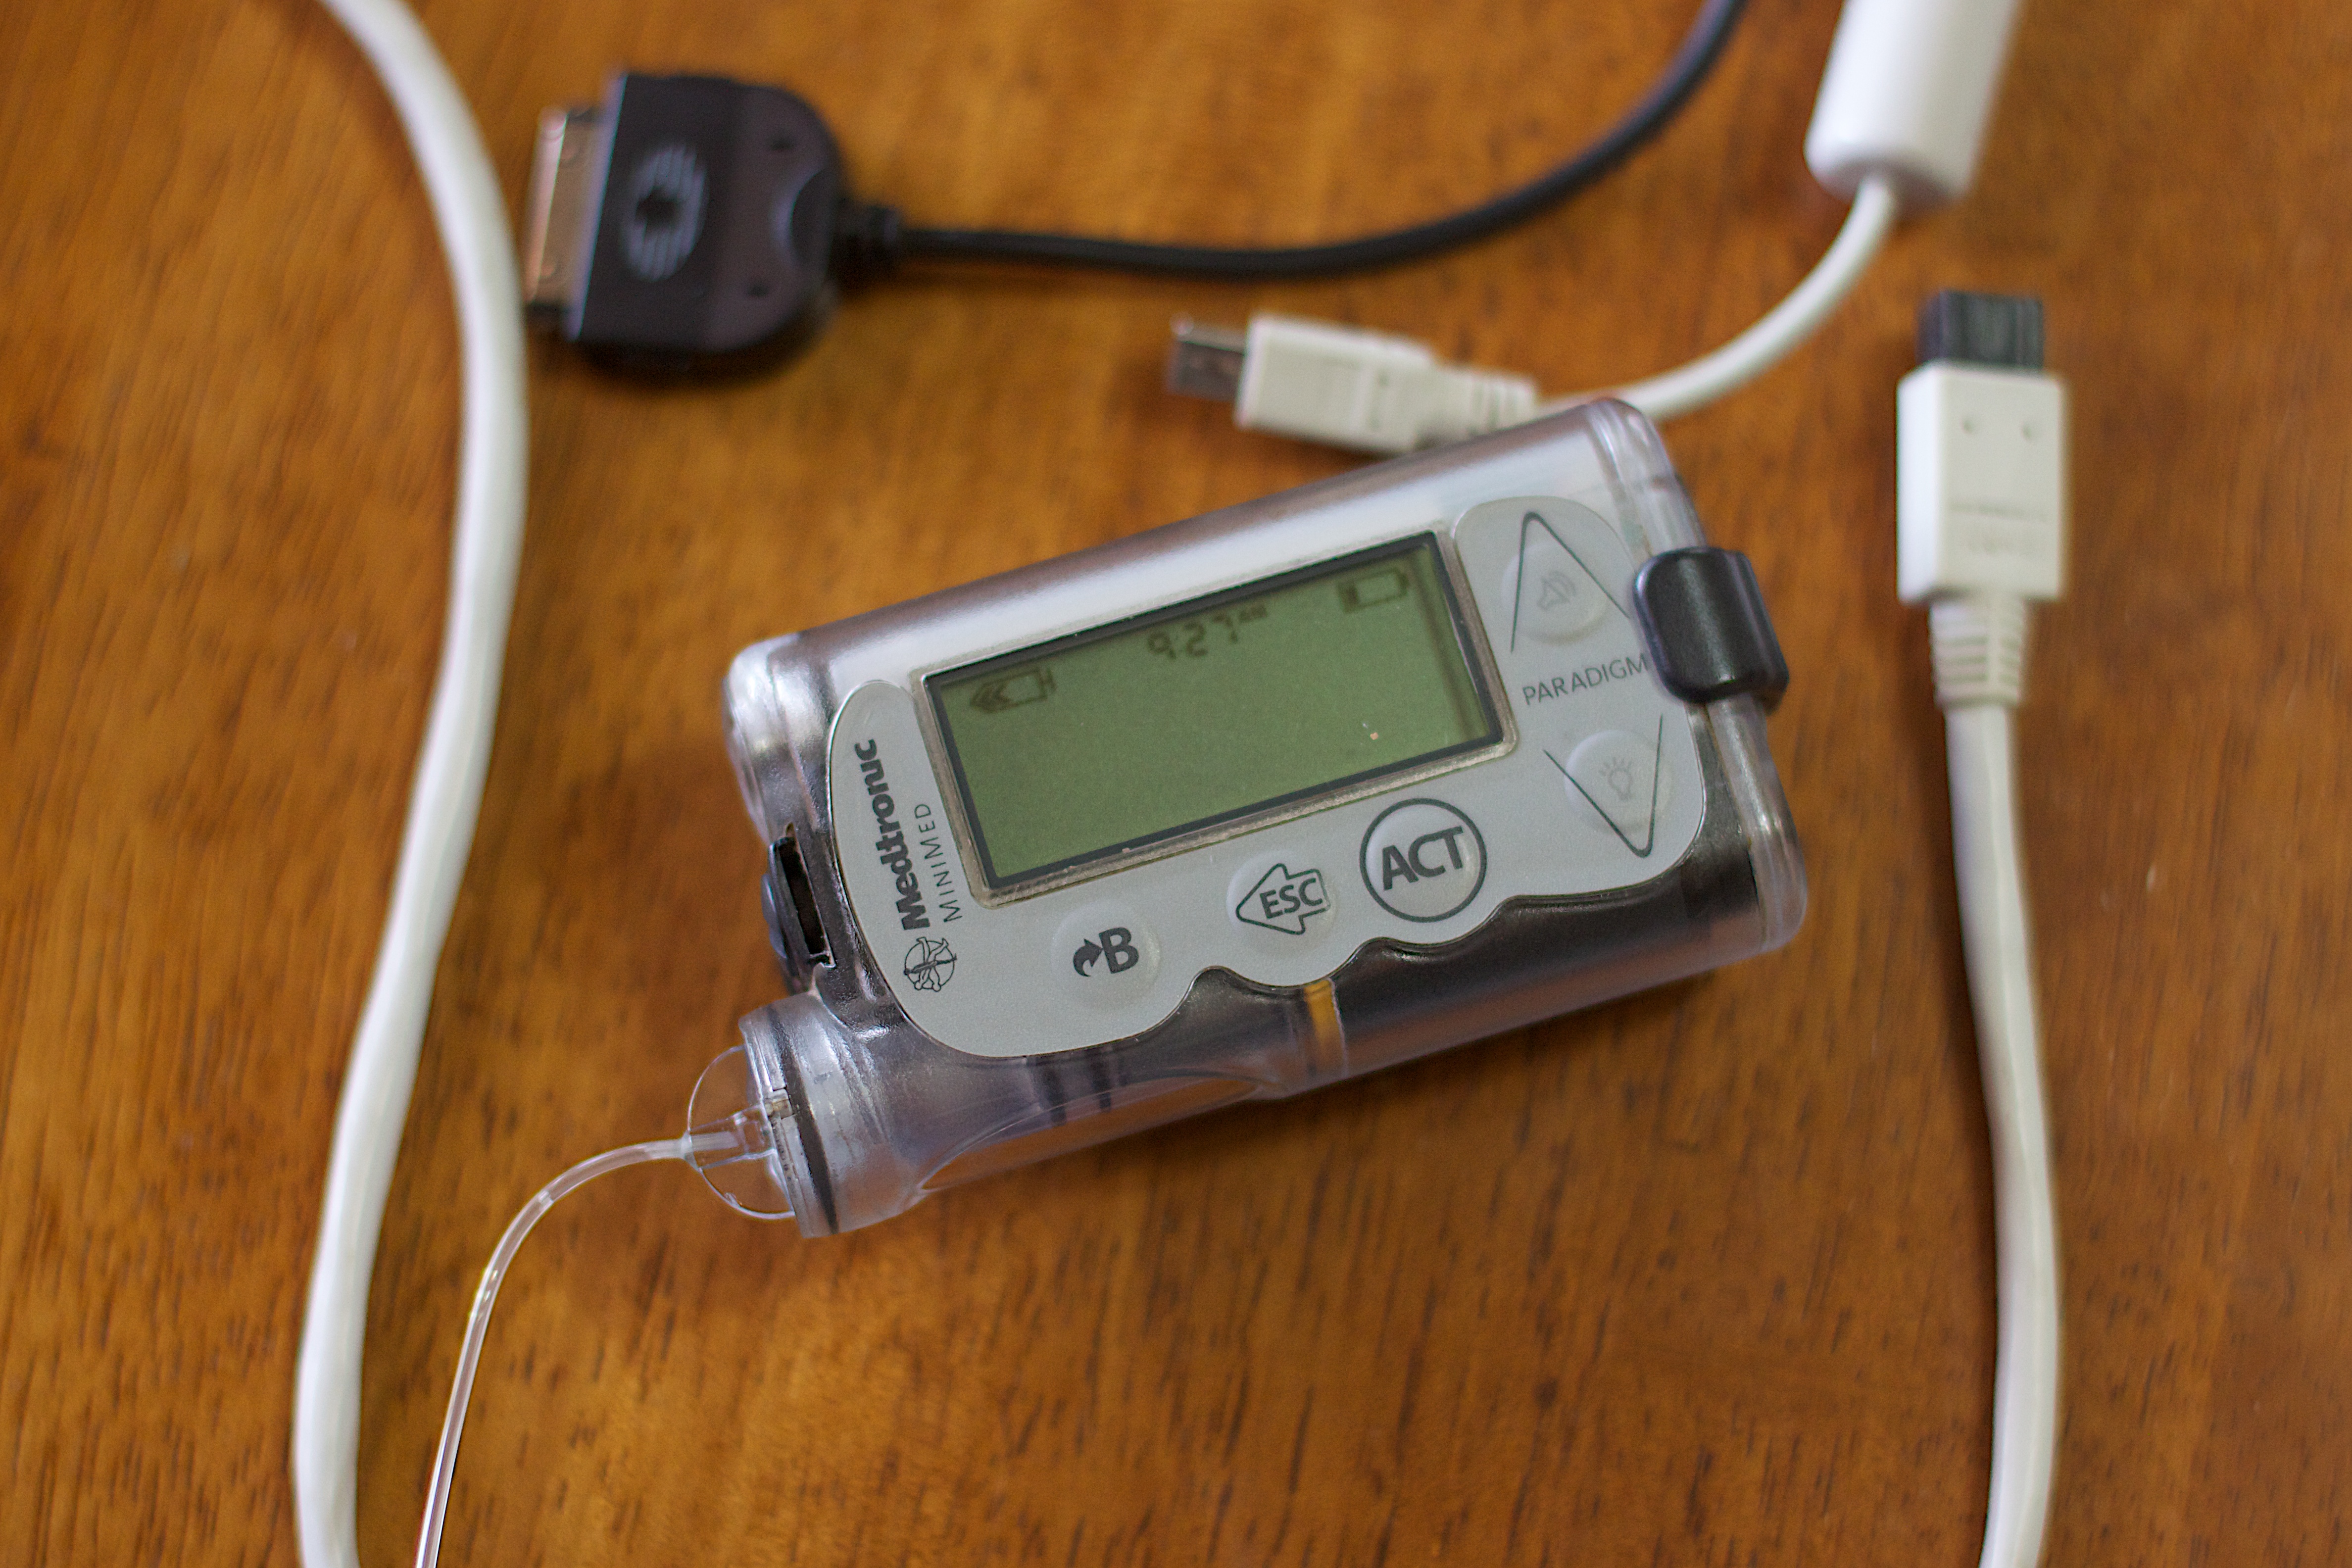
hand, technology, gadget, gauge, product, electronics, diabetes, dailyshoot